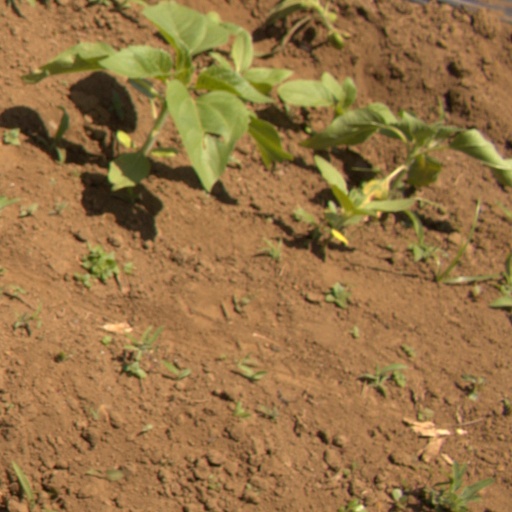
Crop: Jerusalem artichoke